Culture of Botswana

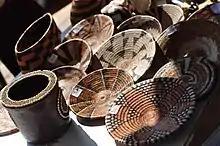
Botswana traditional baskets

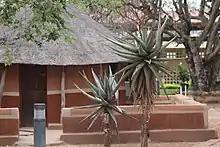
Botswana traditional house at the National Museum

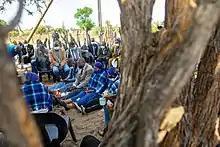
Magadi (traditional wedding)

Besides referring to the language of the dominant people groups in Botswana, "Setswana" is the adjective used to describe the rich cultural traditions of the Batswana - whether construed as members of the Setswana ethnic groups or of all citizens of Botswana. the Batswana believe in the rich culture of Botho-Ubuntu, "People are not individuals, living in a state of independence, but part of a community, living in relationships and interdependence." Batswana believe in working together and in being united.